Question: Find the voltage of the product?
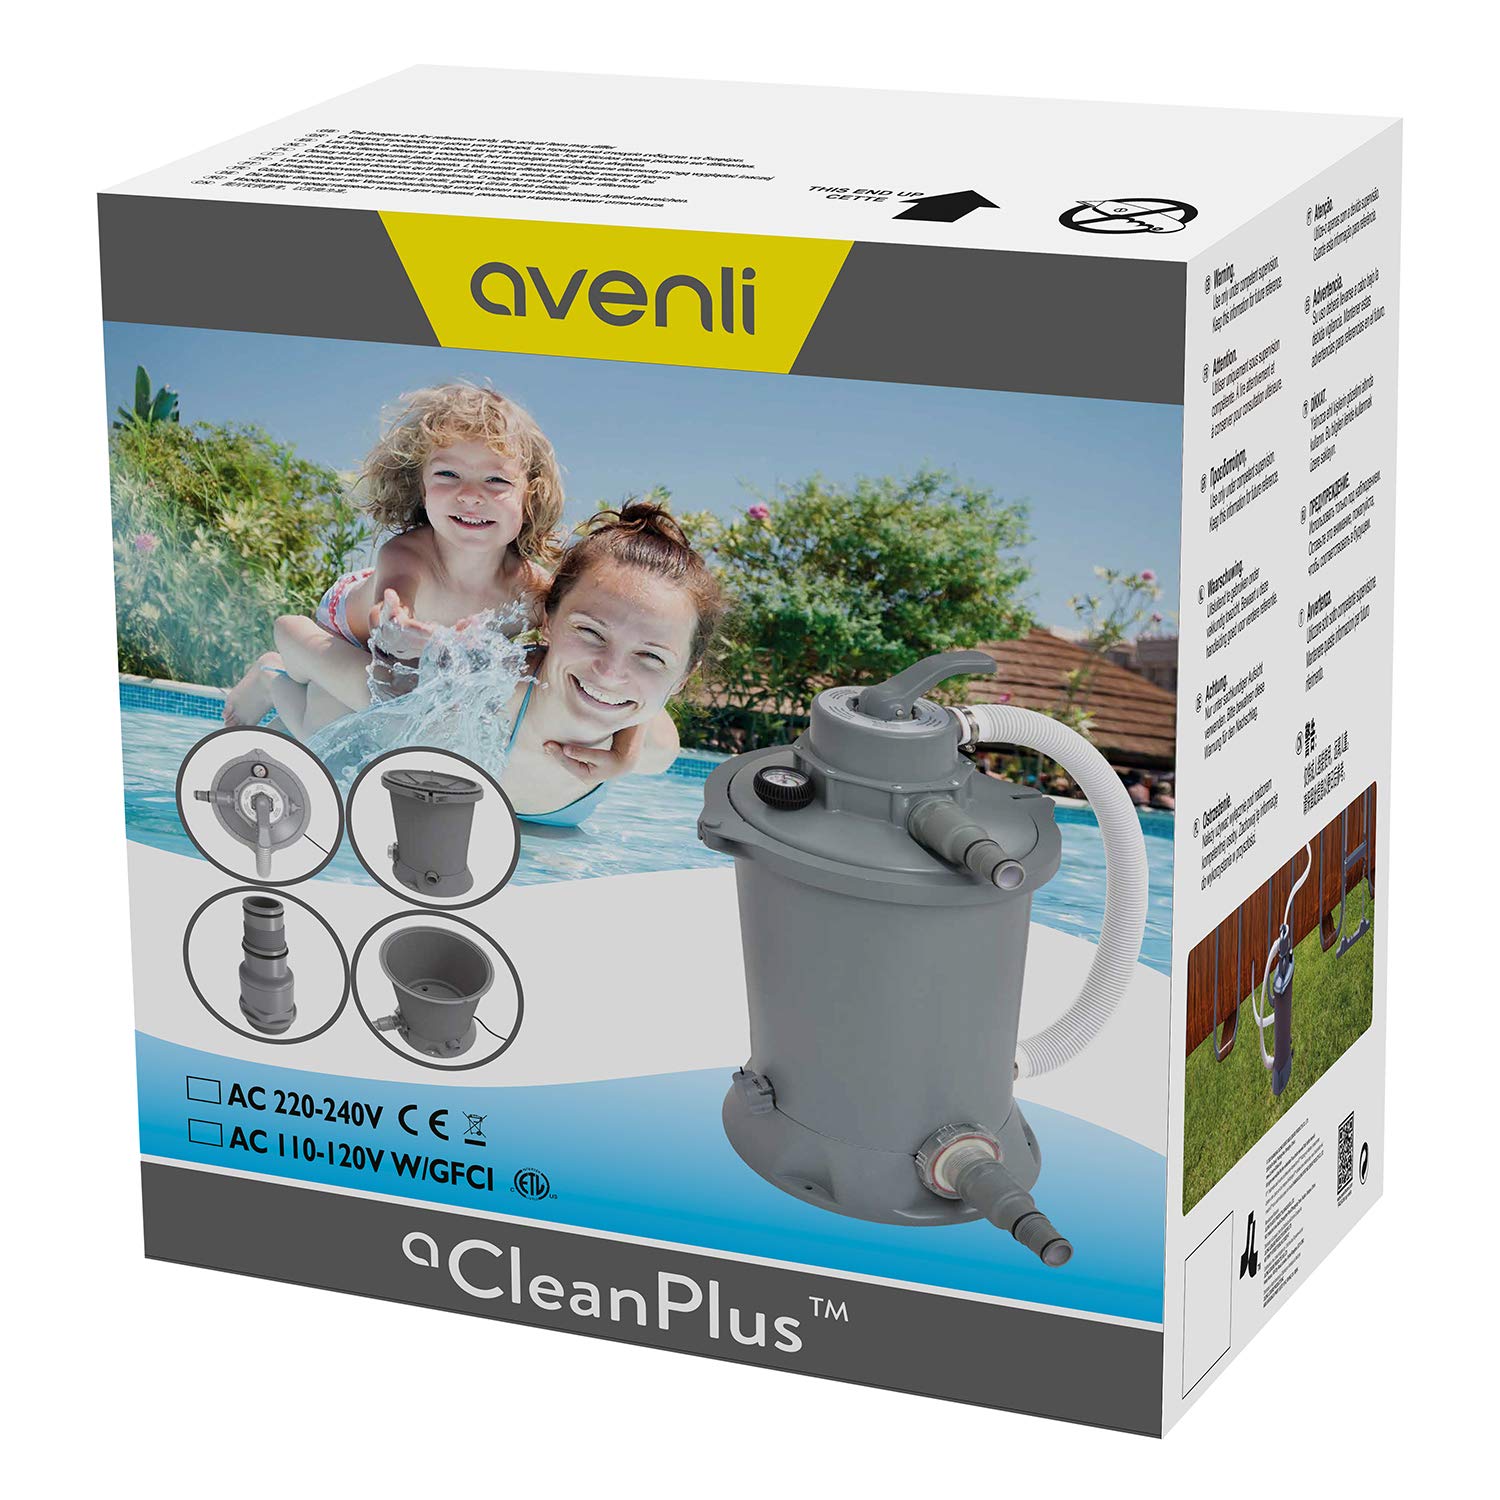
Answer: [220.0, 240.0] volt